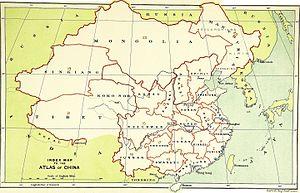
Le Tibet, ou anciennement Thibet, est une région de plateau située au nord de l'Himalaya en Asie, habitée traditionnellement par les Tibétains et d'autres groupes ethniques et comportant également une population importante de Hans et de Huis. Le Tibet est le plateau habité le plus élevé de la planète, avec une altitude moyenne de 4 900 m.